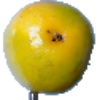
Label: maracuja